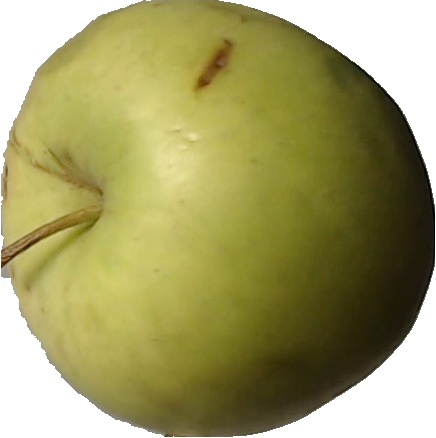
Label: apple_golden_3